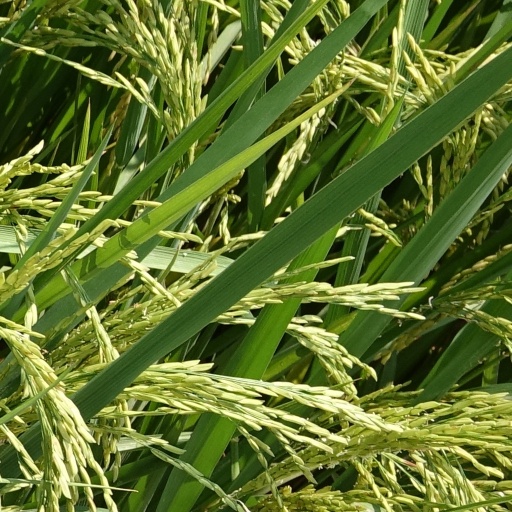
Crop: rice